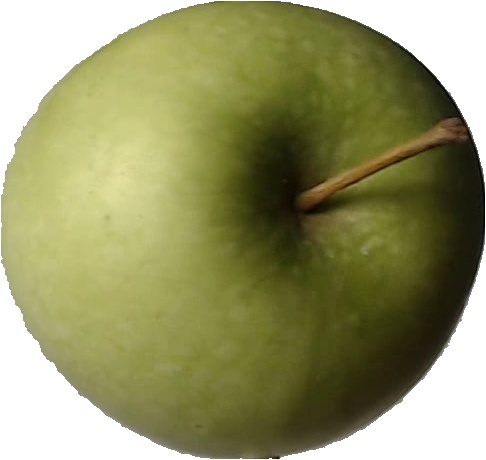
Label: apple_granny_smith_1